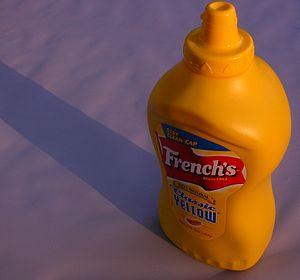
La moutarde est un condiment préparé à partir des graines d'une plante de la famille des Brassicaceae, appelée aussi moutarde. Ces graines sont petites, d'un diamètre approximatif de 1 mm. Leur coloration varie entre le blanc jaunâtre et le noir selon les espèces et participent à la teinte du condiment.